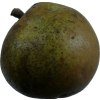
Label: pear